Gabriel Baron

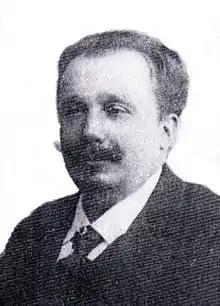

Gabriel Baron (23 December 1859 – 22 October 1928) was a French lawyer and politician. He served as the Mayor of Aix-en-Provence in 1896, and as a member of the National Assembly of France from 1897 to 1898, from 1902 to 1906, and from 1906 to 1910.